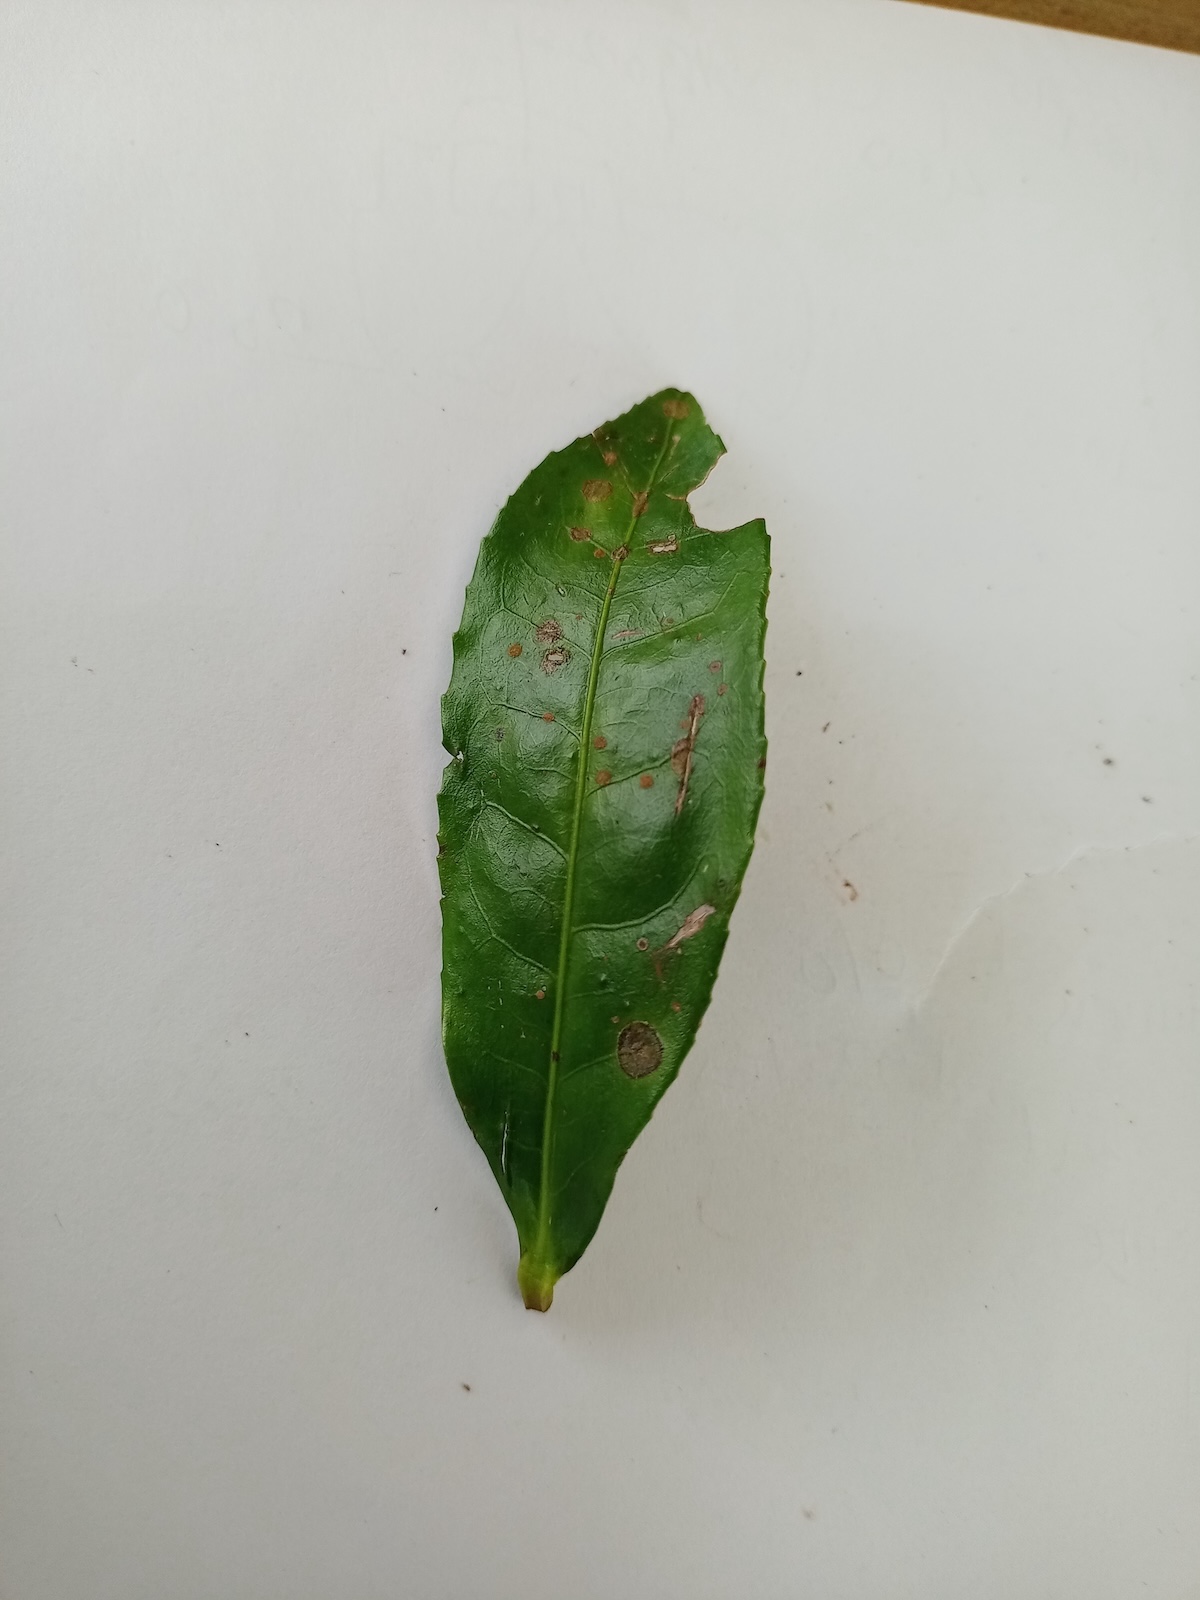
Label: Tea algal leaf spot